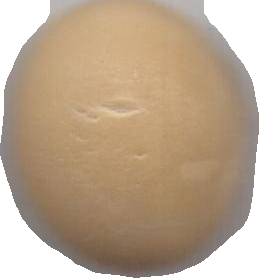
Variety: Grobogan